Devarim (parashah)

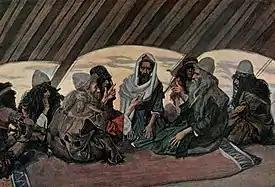
Jethro and Moses (watercolor circa 1896–1902 by James Tissot)

Exodus 18:13–26 and Deuteronomy 1:9–18 both tell the story of appointment of judges. Whereas in Deuteronomy 1:9–18, Moses implies that he decided to distribute his duties, Exodus 18:13–24 makes clear that Jethro suggested the idea to Moses and persuaded him of its merit. And Numbers 11:14–17 and Deuteronomy 1:9–12 both report the burden on Moses of leading the people. Whereas in Deuteronomy 1:15, the solution is heads of tribes, thousands, hundreds, fifties, and tens, in Numbers 11:16, the solution is 70 elders. J. Gordon McConville saw connections between the measures Moses took in Deuteronomy 1:9–12 and Jehoshaphat's reforms in 2 Chronicles 19:5–11.